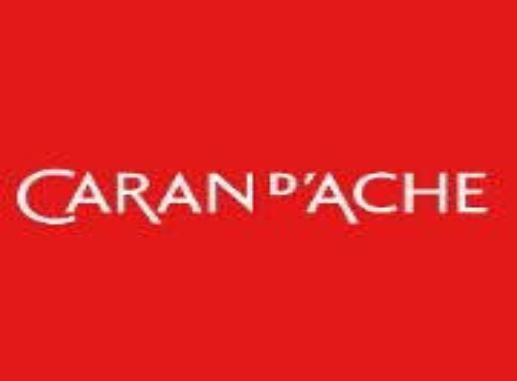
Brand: caran d'ache
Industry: Necessities